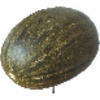
Label: Melon Piel de Sapo 1